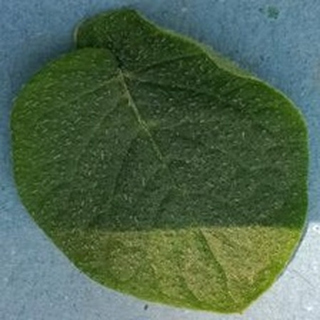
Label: healthy_potato